Maa Tujhe Salaam (2018 film)

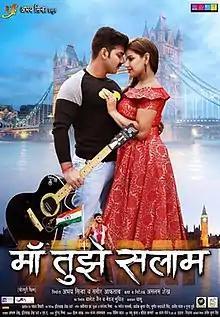
First-look poster

Maa Tujhe Salaam is a 2018 Indian Bhojpuri-language romance film directed by Aslam Sheikh and produced by Abhay Sinha & Samir Aftab. Pawan Singh is in lead role and Madhu Sharma and Akashra Singh in his opposite. While Surendra Pal, Prakash Jais, Sameer Aftab, Ayaz Khan, Manoj Tiger, Brijesh Tripathi and others in supporting roles.